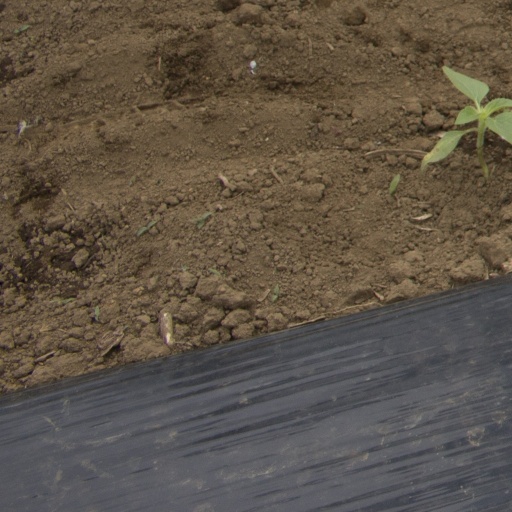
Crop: Jerusalem artichoke